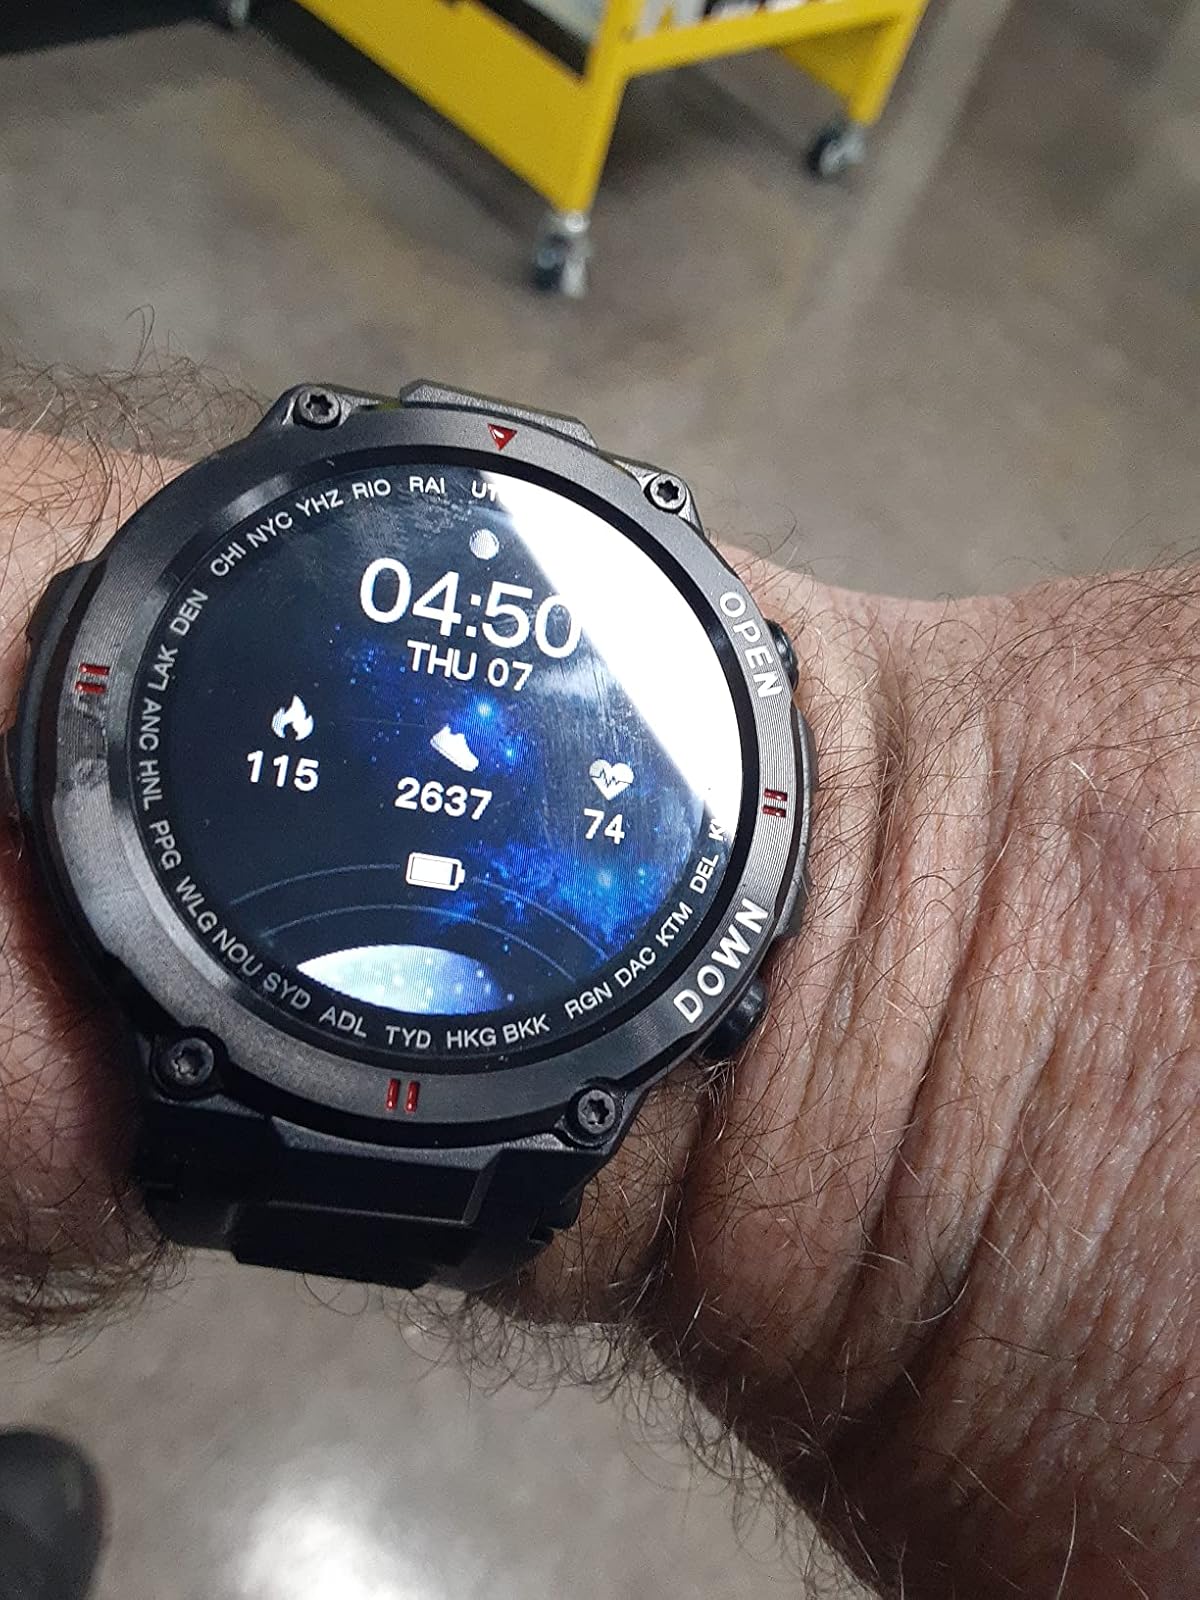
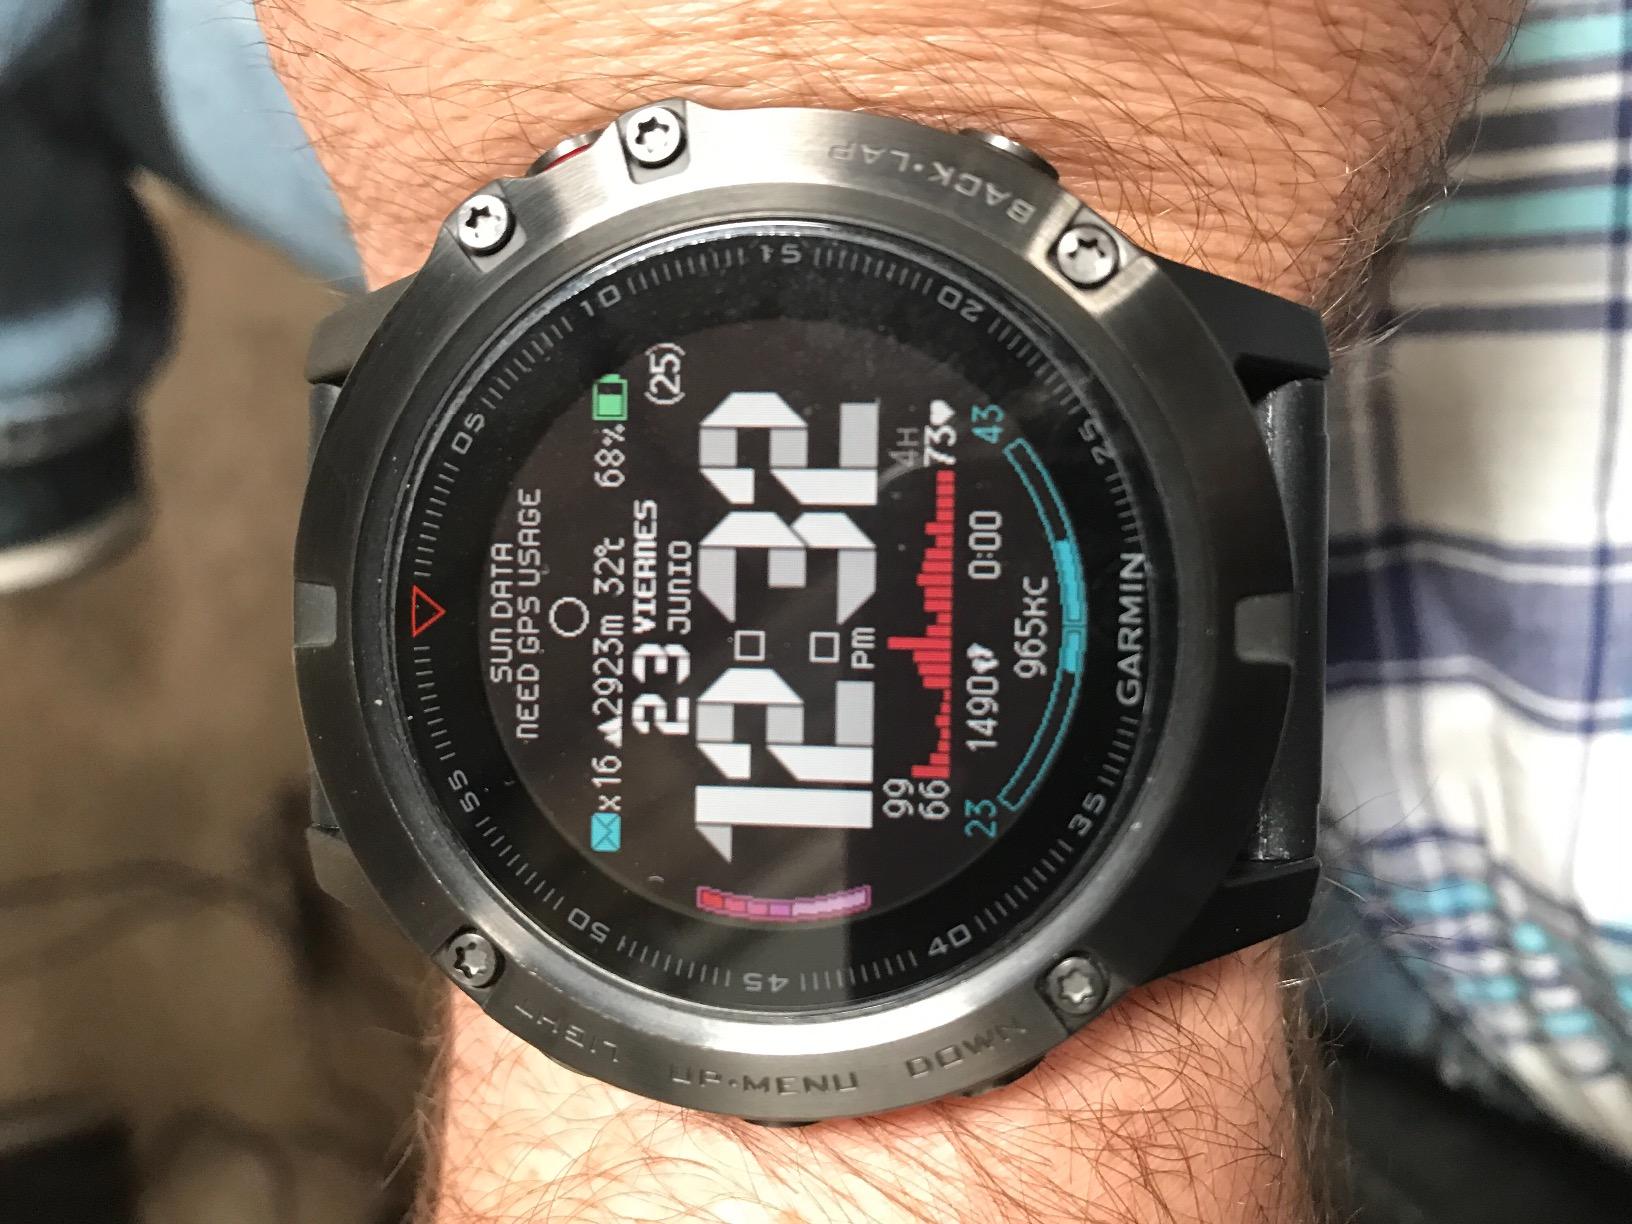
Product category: smartwatch
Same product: no